Describe the emotion expressed in this image:  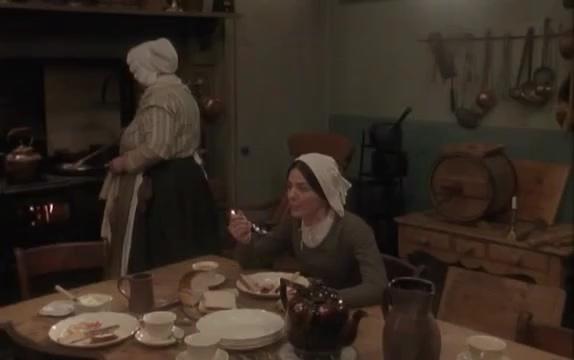
This person displays Pain, valence and arousal with low intensity.